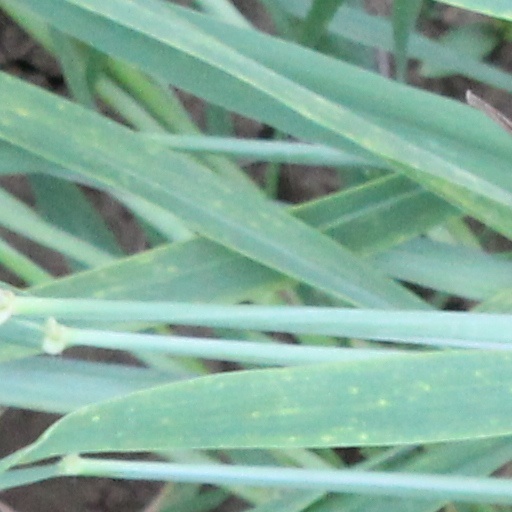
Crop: wheat